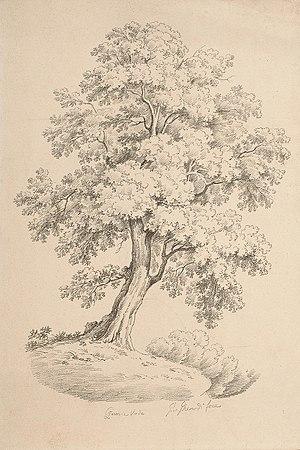
Giuseppe Gherardi est un peintre italien, actif dans le style néoclassique.